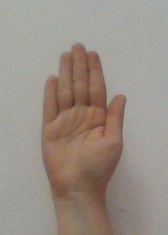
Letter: seen